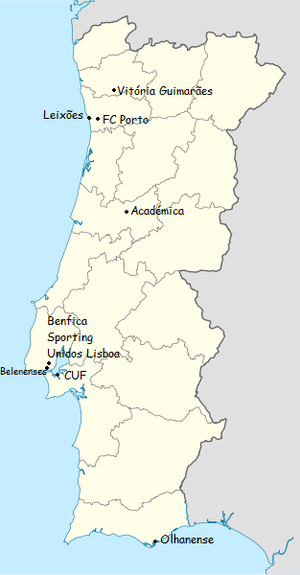
Carte des clubs participants du championnat du portugal de football de première division 1942-1943 Português: Carta dos clubes participantes do campeonato de portugal de futebol de primeira divisao 1942-1943